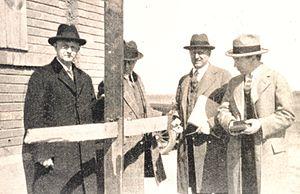
La tornade des trois États du mercredi 18 mars 1925, est la tornade la plus meurtrière de l'histoire des États-Unis. Elle est la plus exceptionnelle d'une éruption de tornades comptant au moins douze tornades importantes et ayant sévi à travers une grande partie du Midwest et du Sud des États-Unis. À elle seule, cette tornade a causé 695 morts, plus de deux fois le nombre de la deuxième plus meurtrière qui eut lieu en 1840.